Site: brandenburg
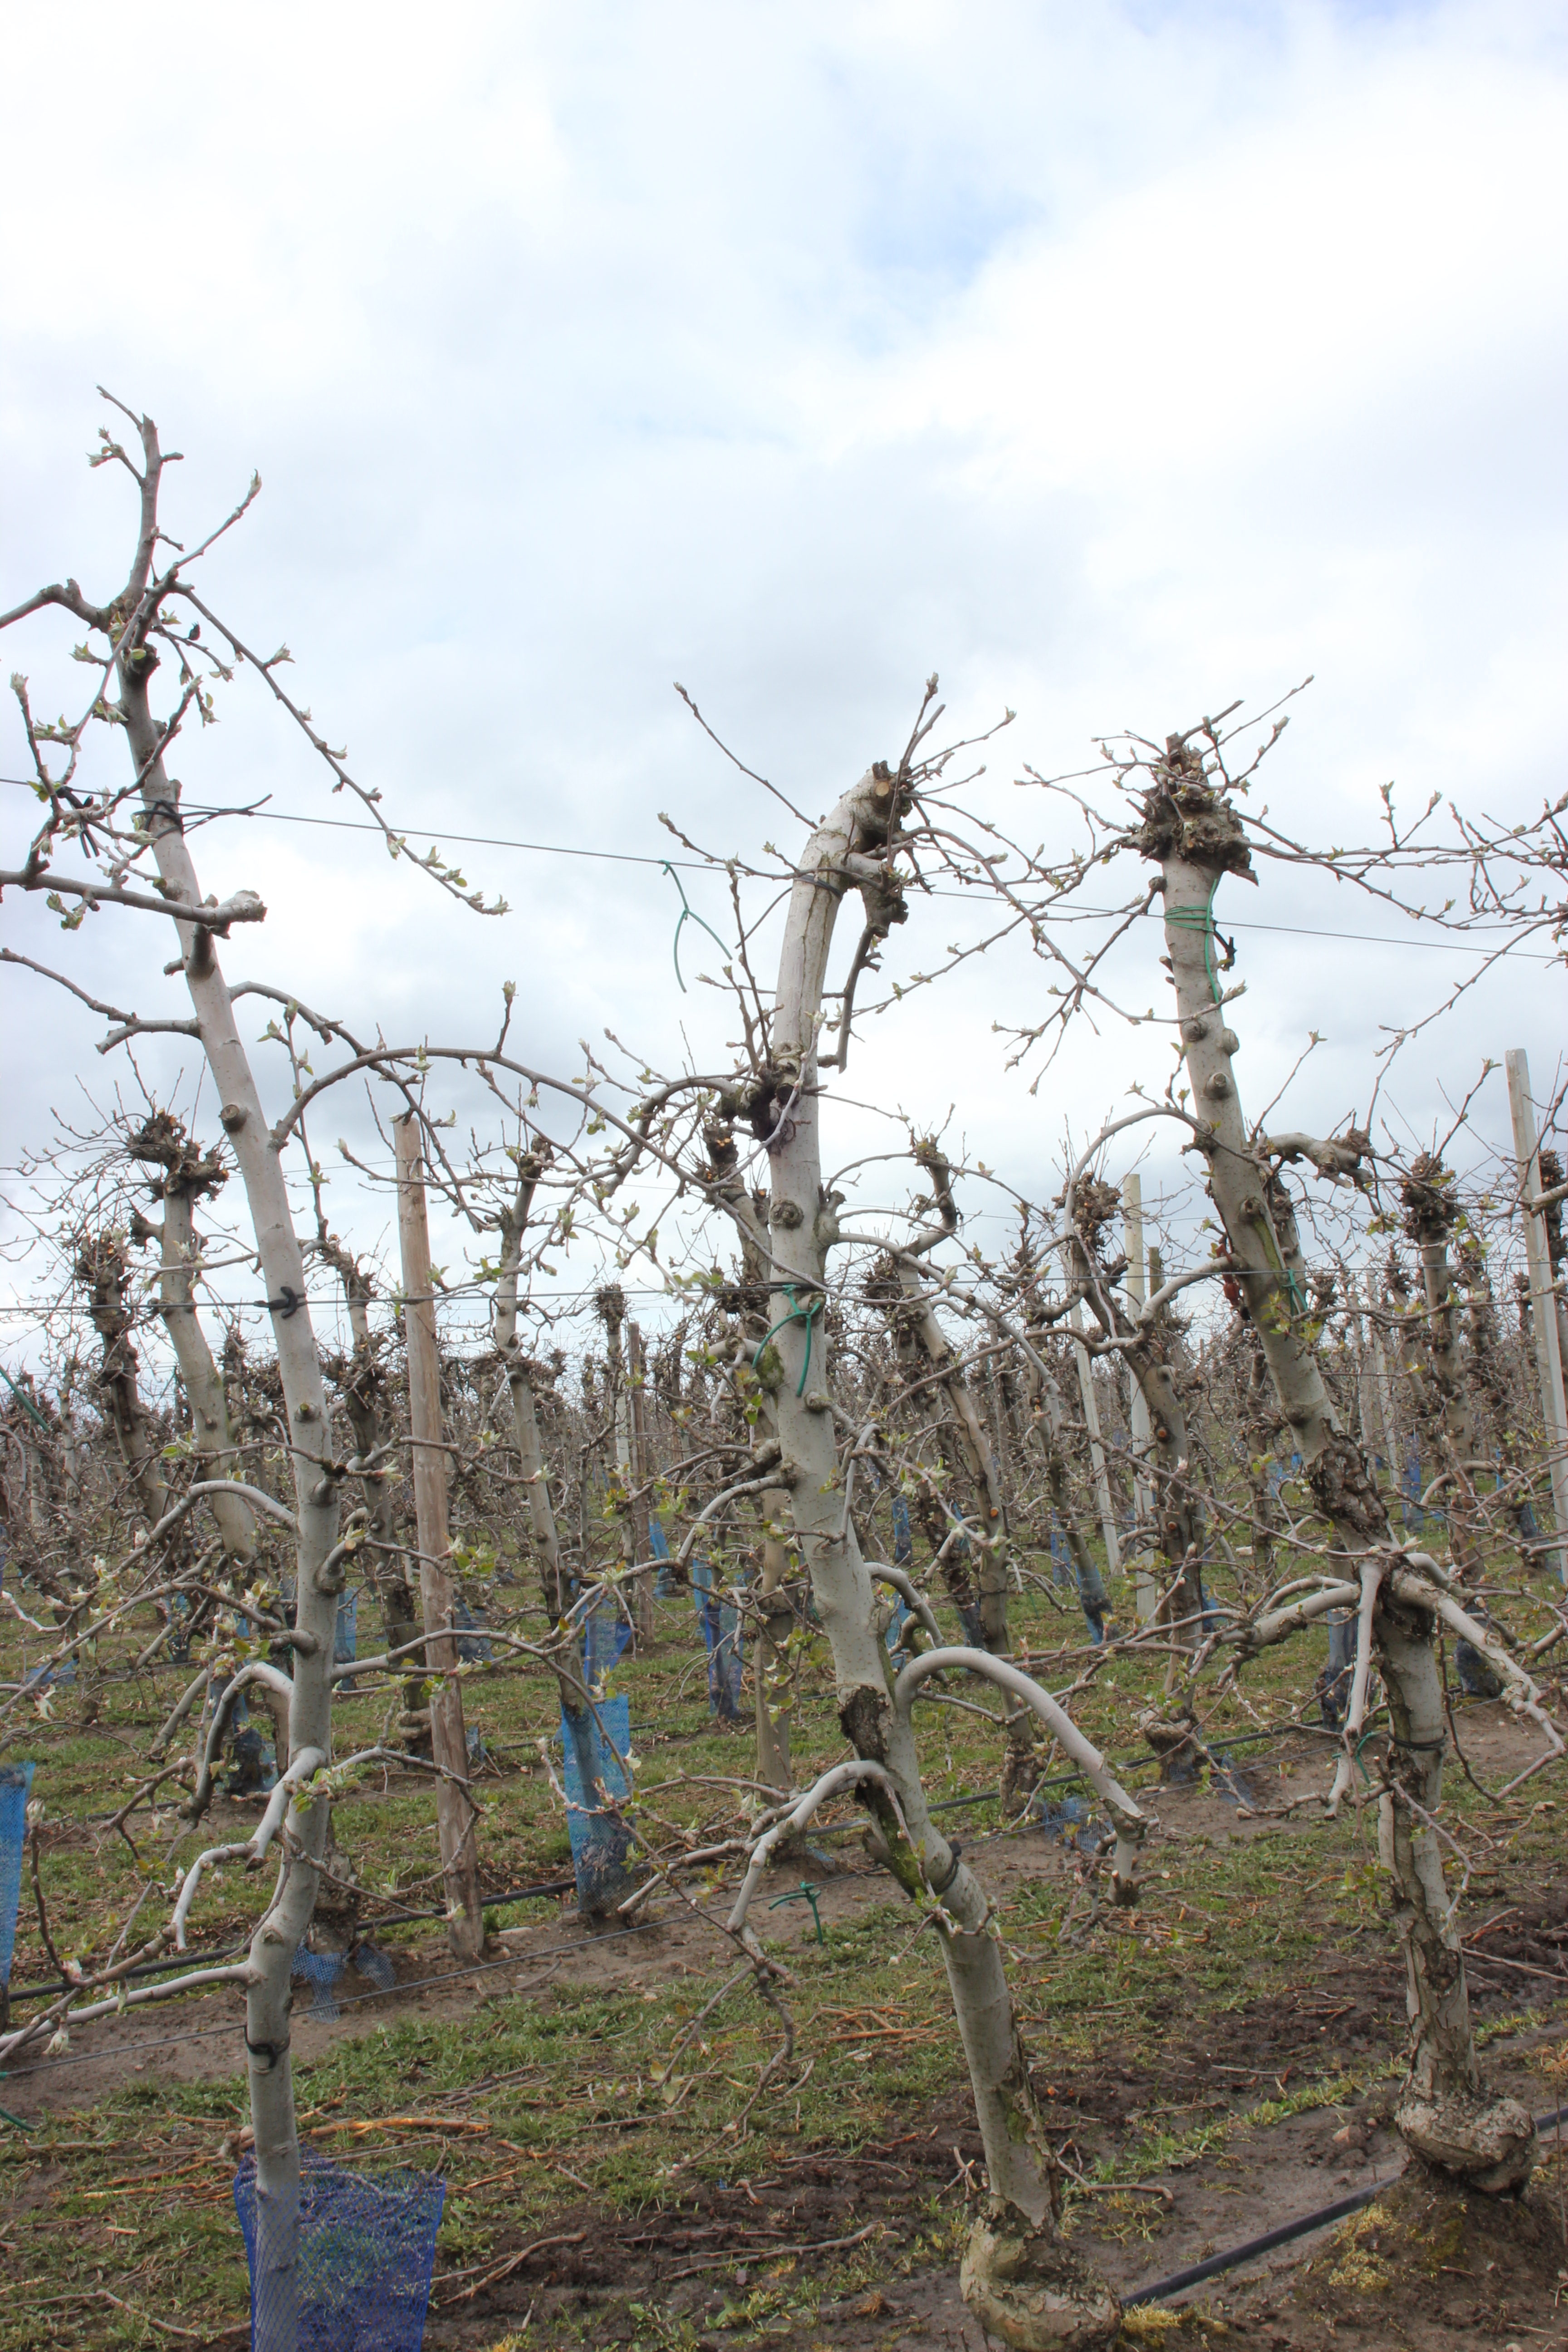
Growth stage (BBCH 55): Inflorescence emergence